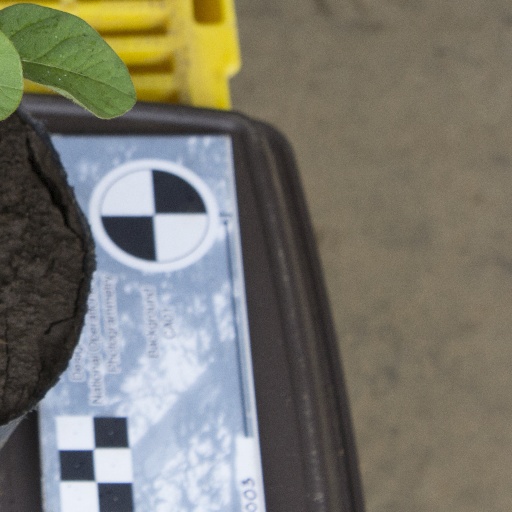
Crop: soybean